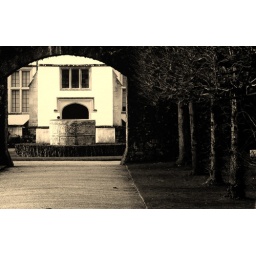
An old house built upon the foundation of an older castle outside Cardiff, Wales.